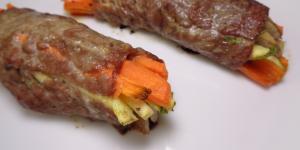
bistec relleno de verduras al horno